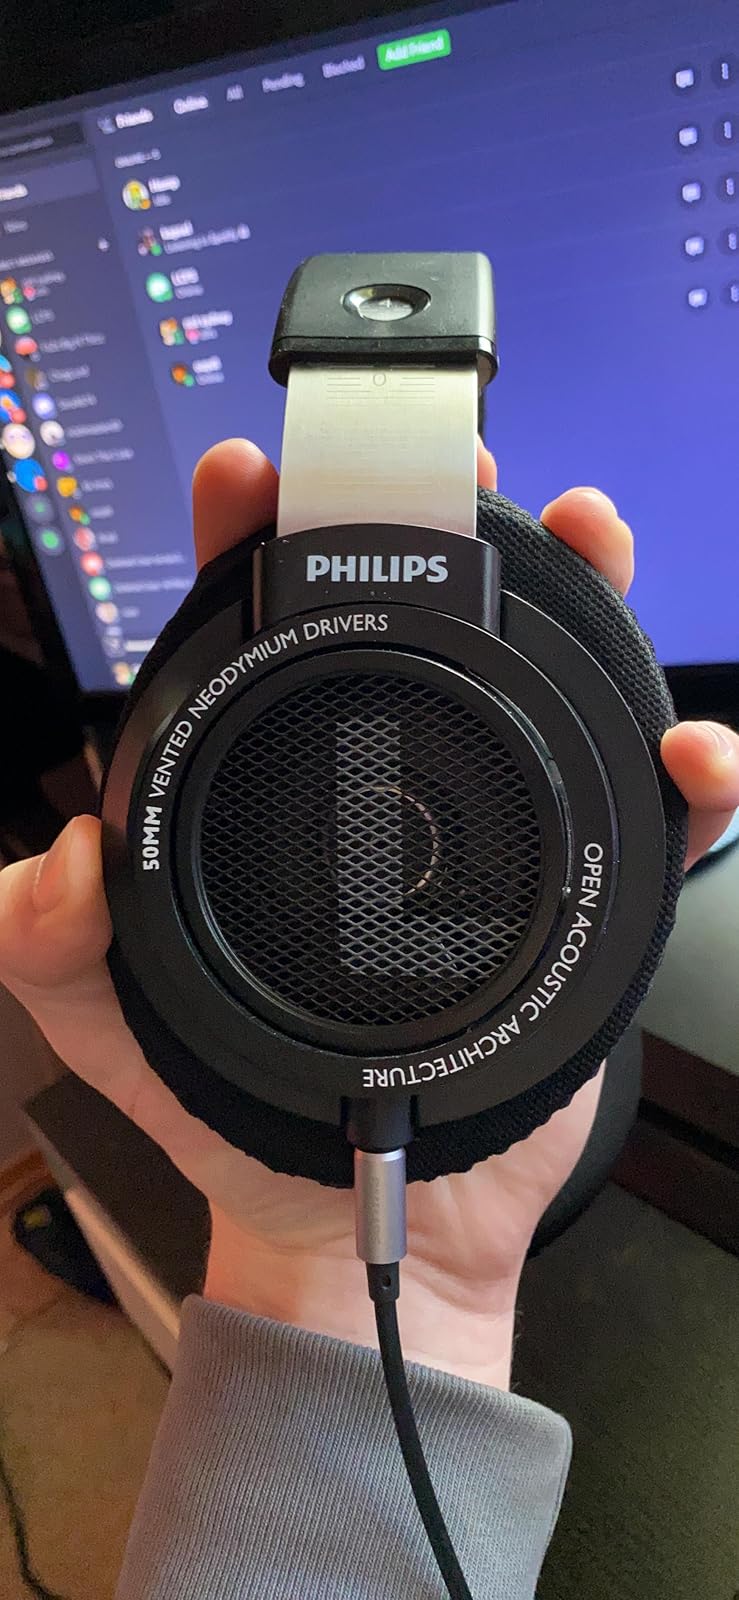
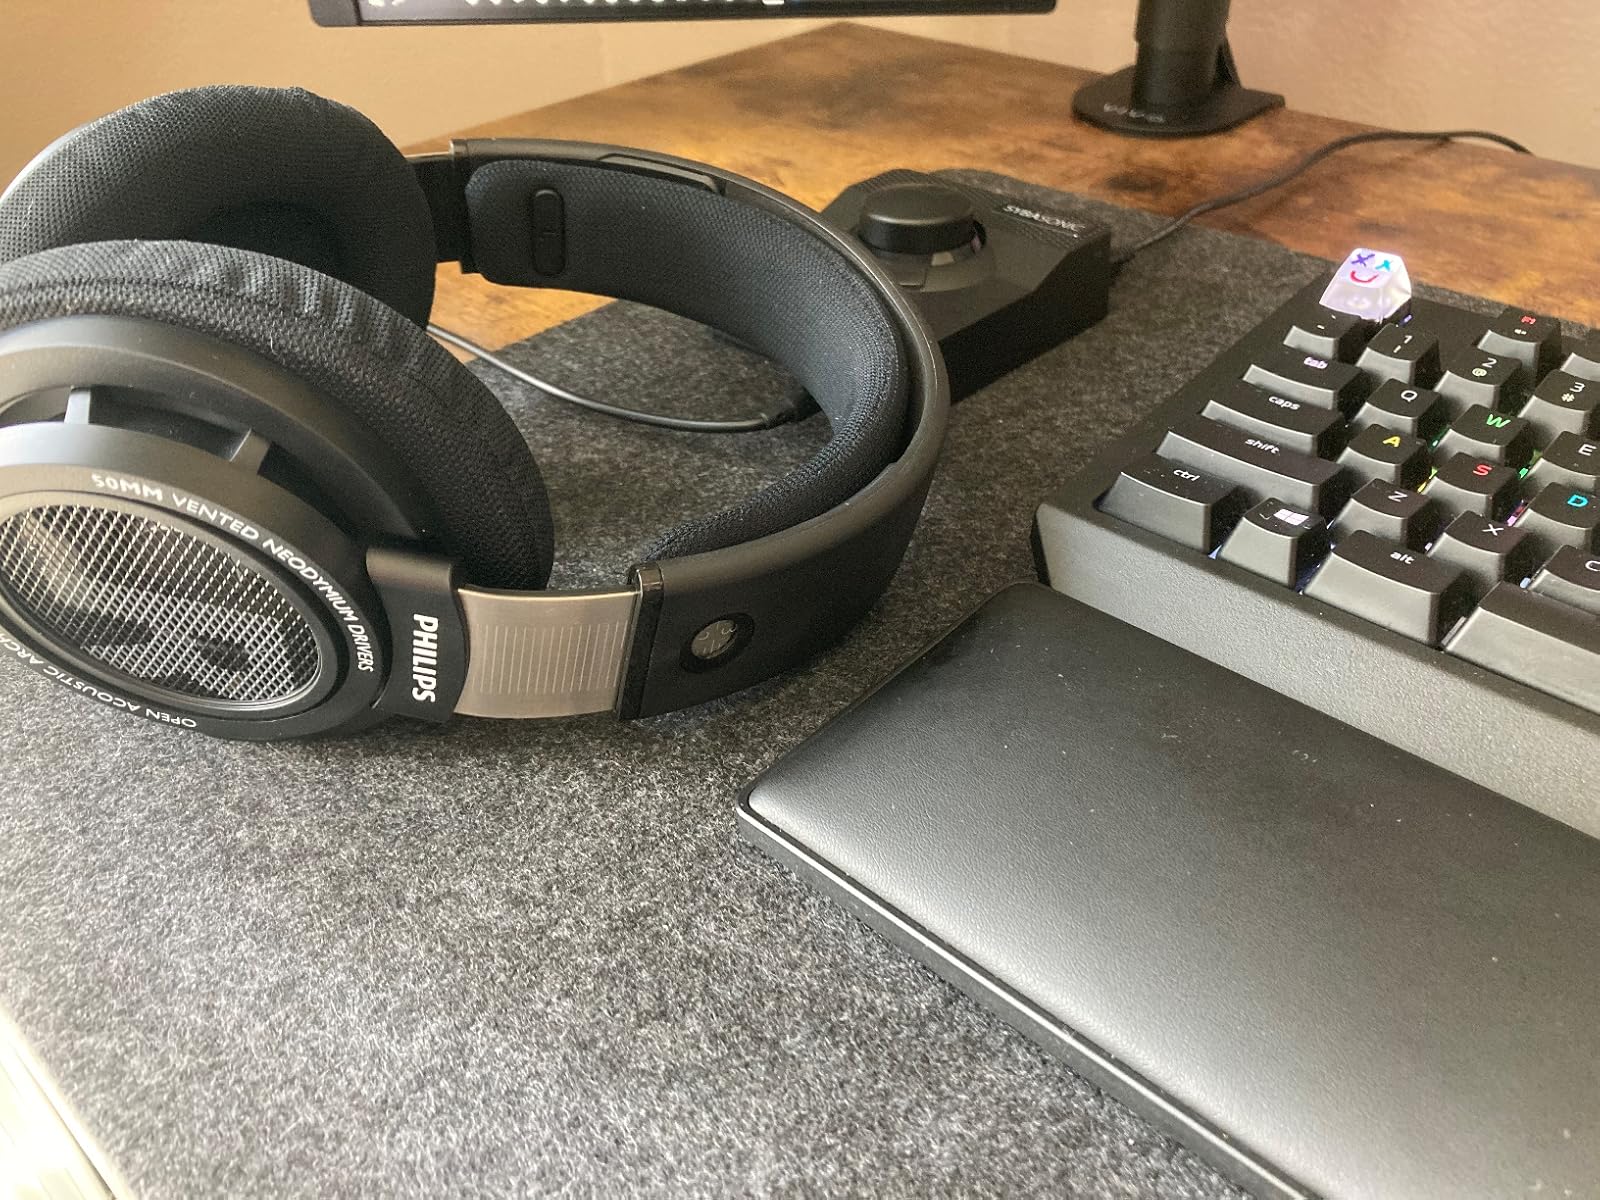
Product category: headphones
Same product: yes